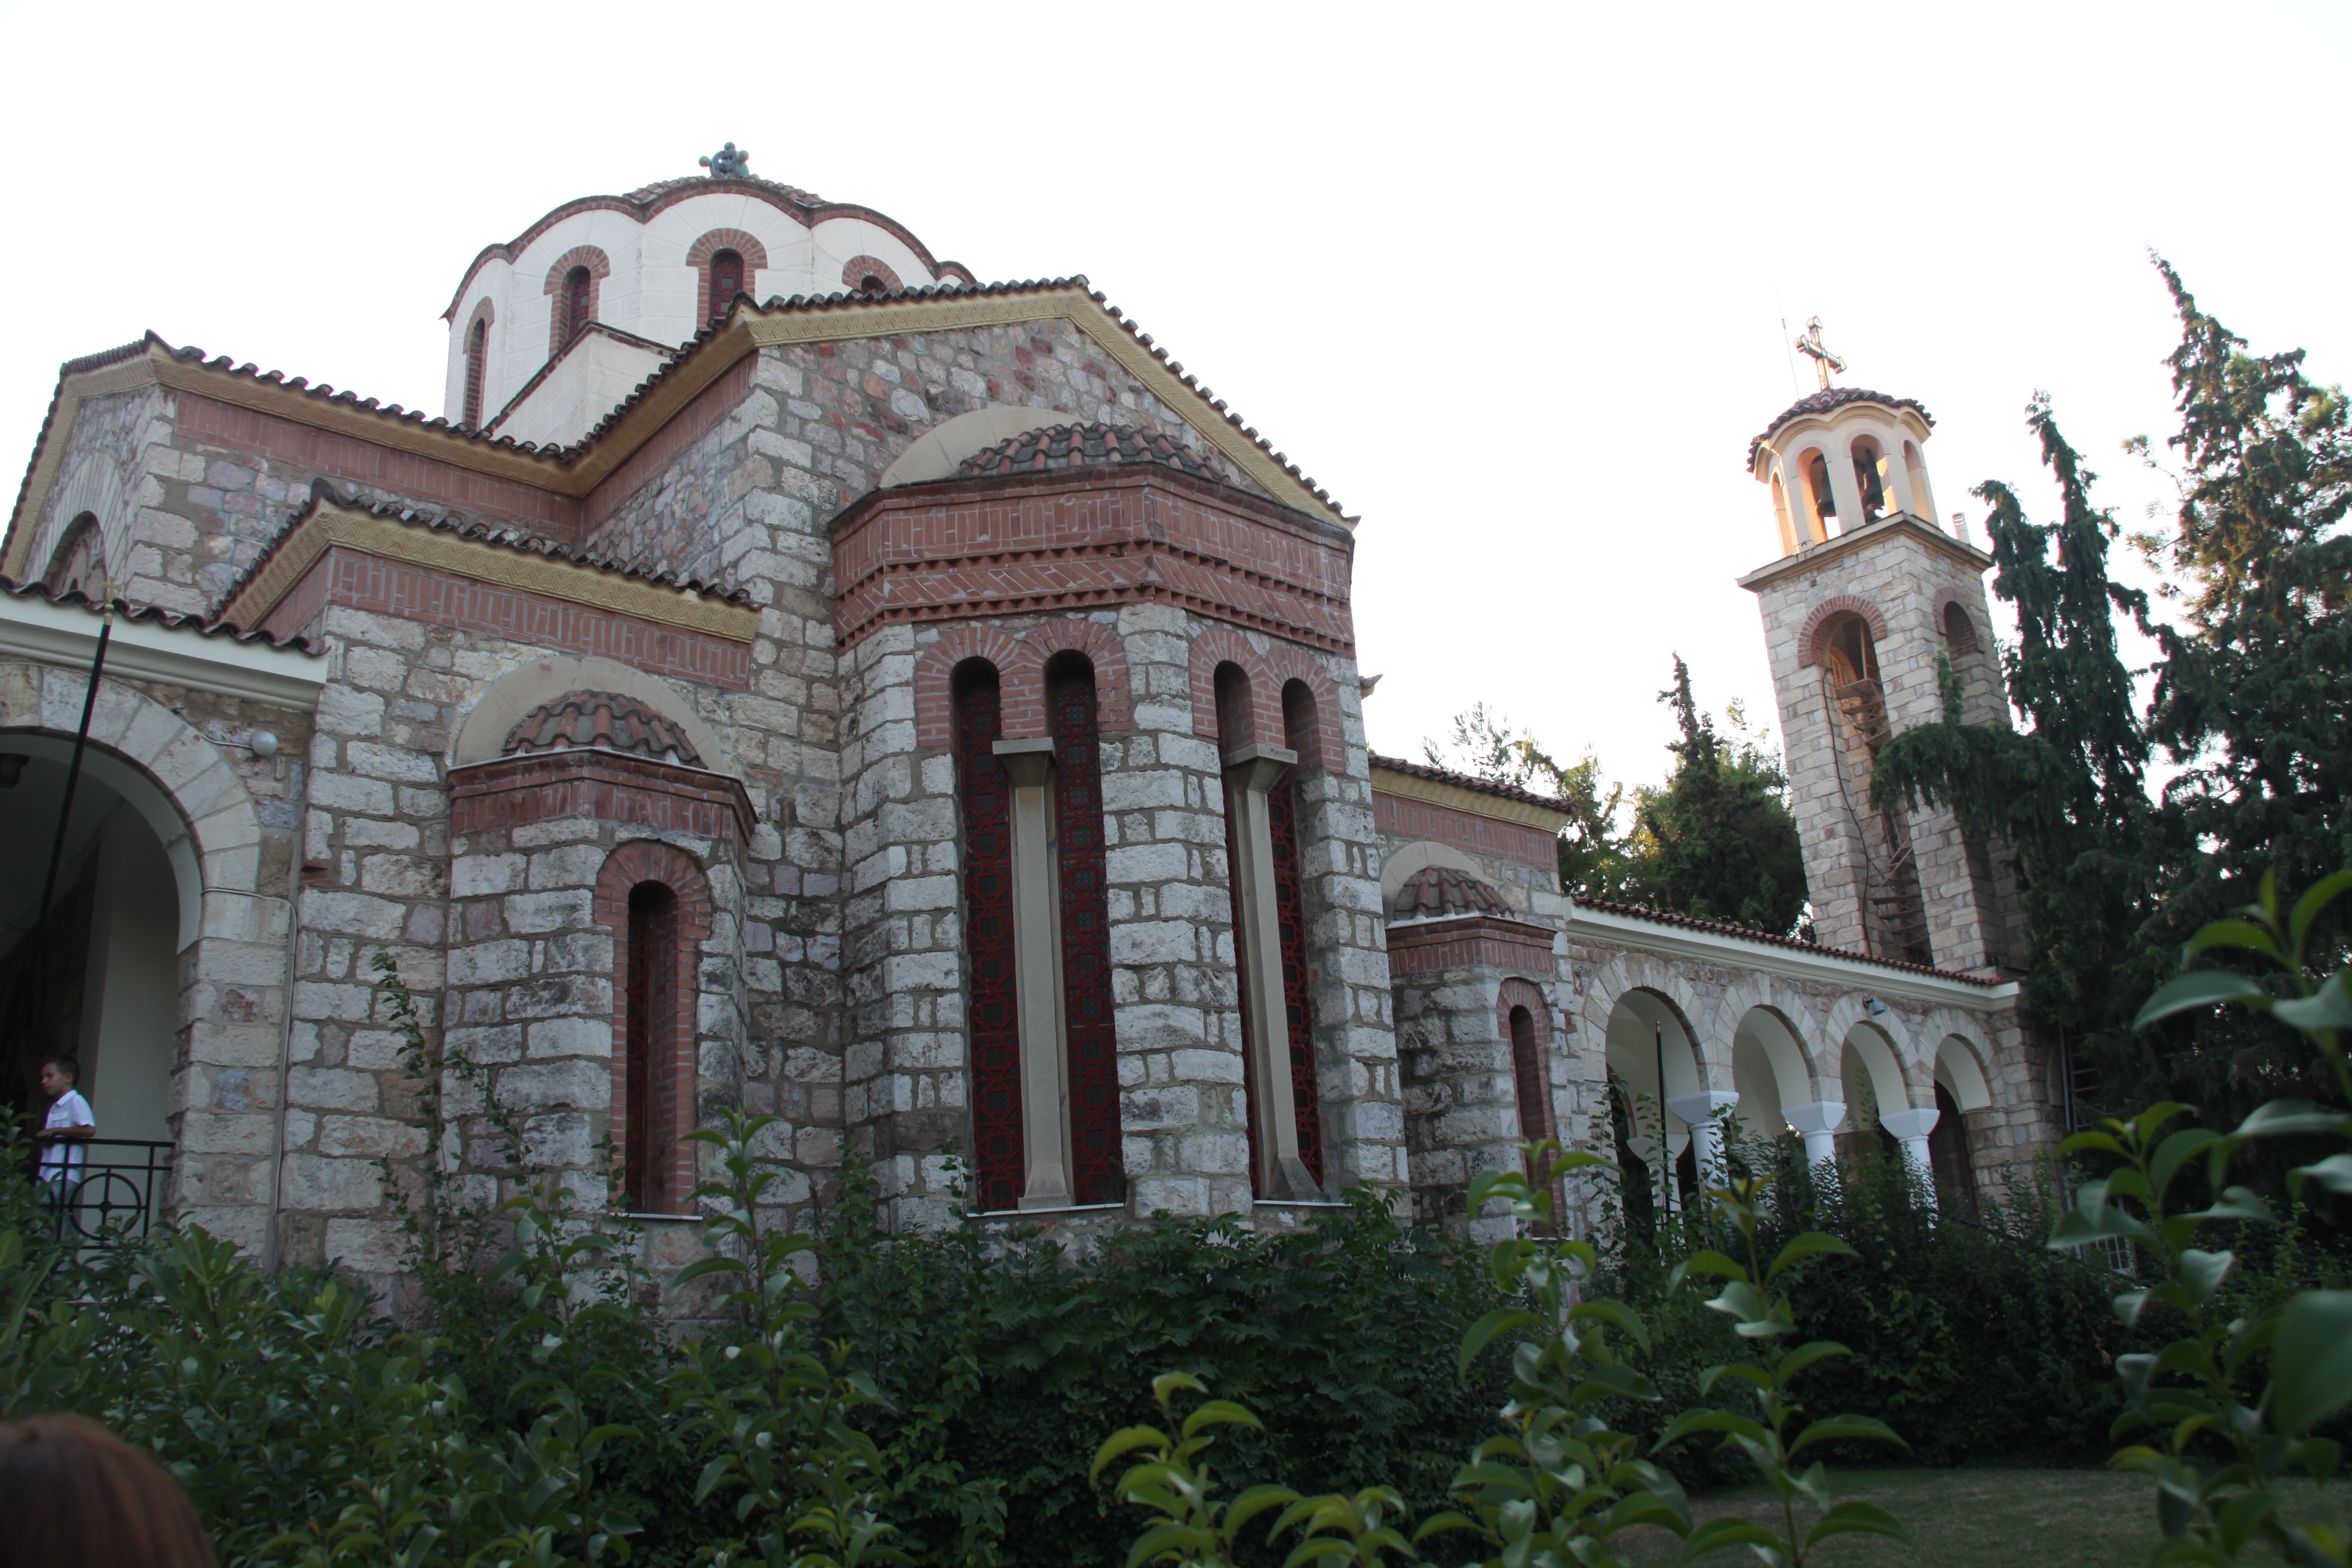
mansion, building, palace, facade, church, cathedral, chapel, place of worship, christ, courtyard, monastery, synagogue, christianity, estate, stately home, byzantine architecture, the round church